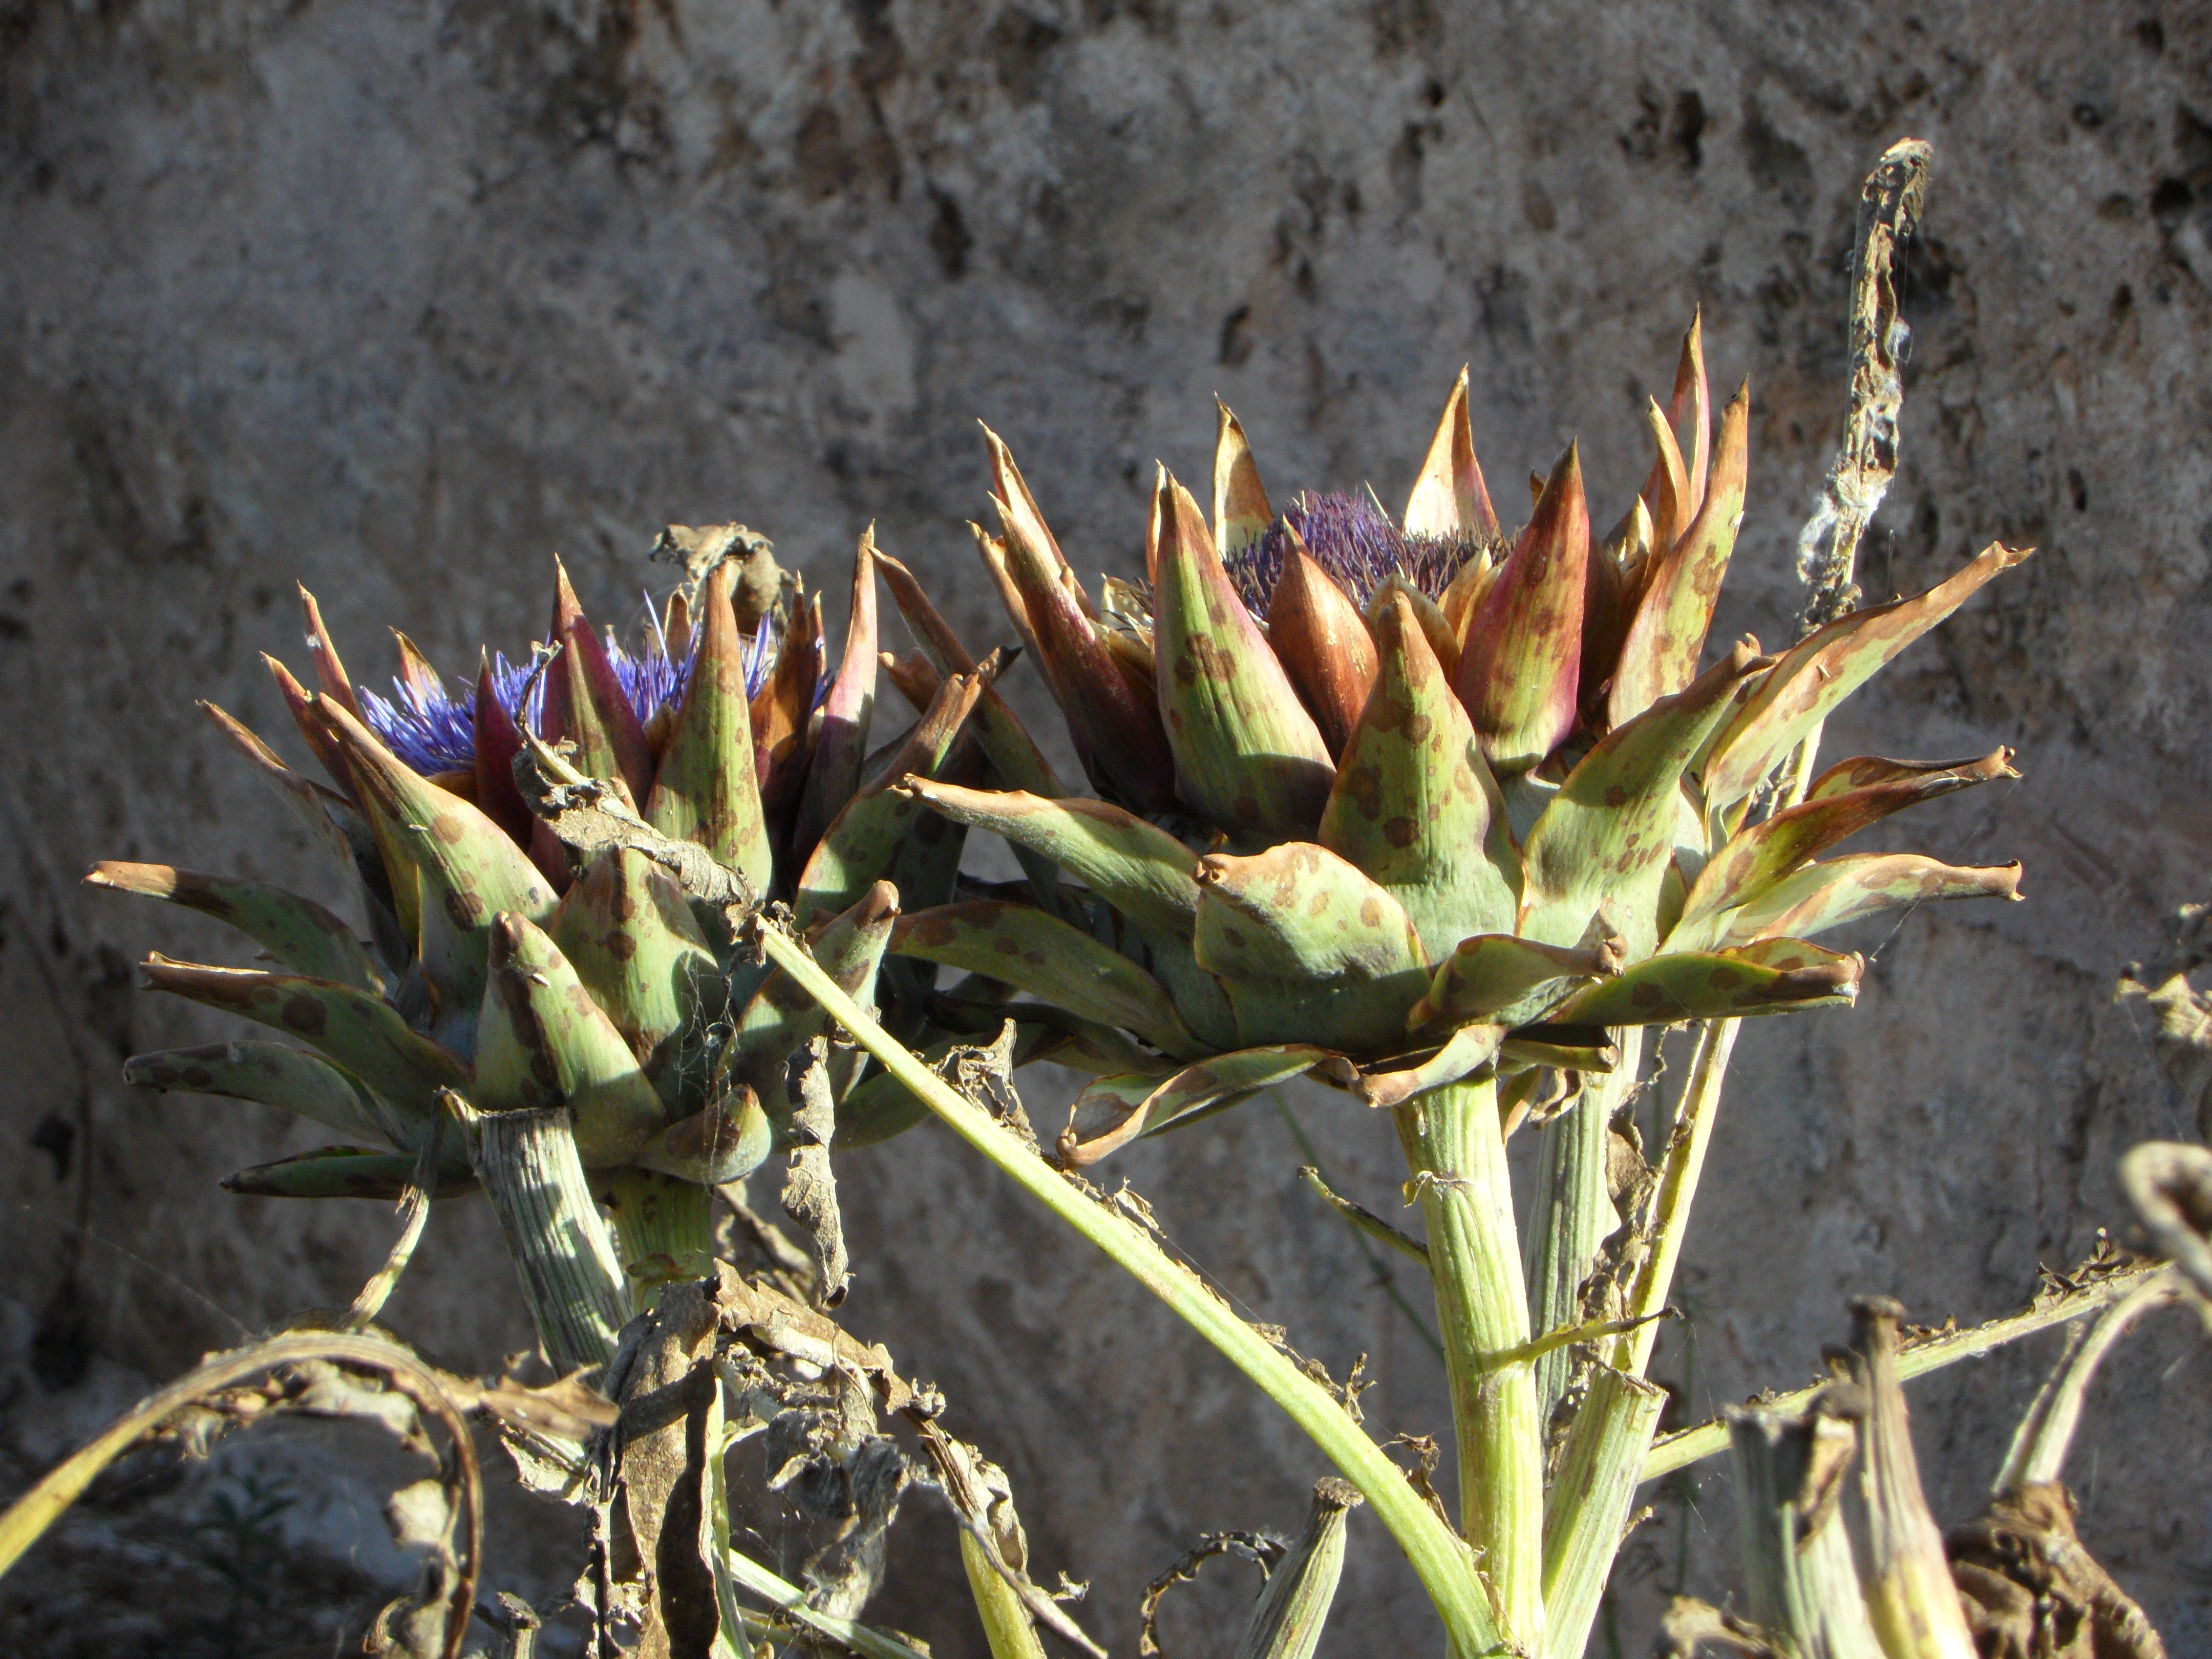
plant, flower, food, produce, botany, healthy, flora, wildflower, artichoke, cultivation, vegetables, thistle, flowering plant, daisy family, artichokes, artichoke plant, grass family, plant stem, land plant, thorns spines and prickles